Altiplano

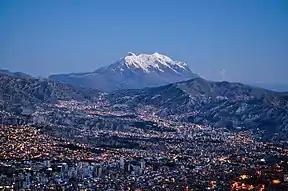
La Paz, Bolivia, is the second-largest city located in the Altiplano (after El Alto)

The Altiplano is an area of inland drainage (endorheism) lying in the central Andes, occupying parts of northern Chile, western Bolivia, southern Peru and northwest Argentina. Its height averages about 3,750 meters (12,300 feet), slightly less than that of the Tibetan Plateau. Unlike conditions in Tibet, the Altiplano is dominated by massive active volcanoes of the Central Volcanic Zone to the west, such as Ampato (6288 m), Tutupaca (5,816 m), Parinacota (6348 m), Guallatiri (6071 m), Paruma (5,728 m), Uturunku (6,008 m) and Licancabur (5,916 m), and the Cordillera Real in the north east with Illampu (6,368 m), Huayna Potosí (6,088 m), Janq'u Uma (6,427 m) and Illimani (6,438 m). The Atacama Desert, one of the driest areas on the planet, lies to the southwest of the Altiplano; to the east lies the humid Amazon rainforest.